Describe the emotion expressed in this image:  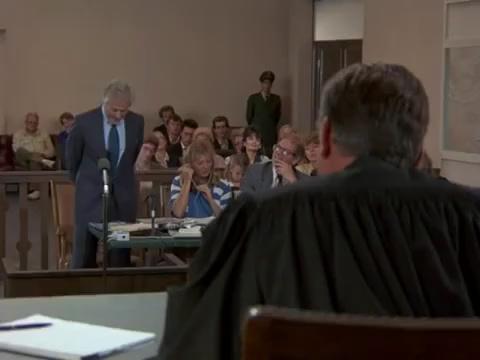
This person displays Suffering, valence and arousal with low intensity.